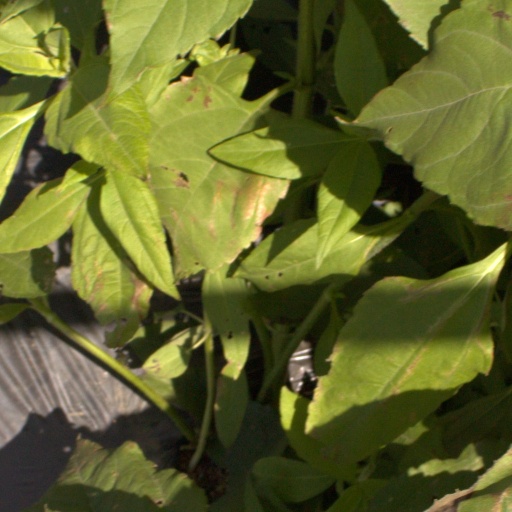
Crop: Jerusalem artichoke